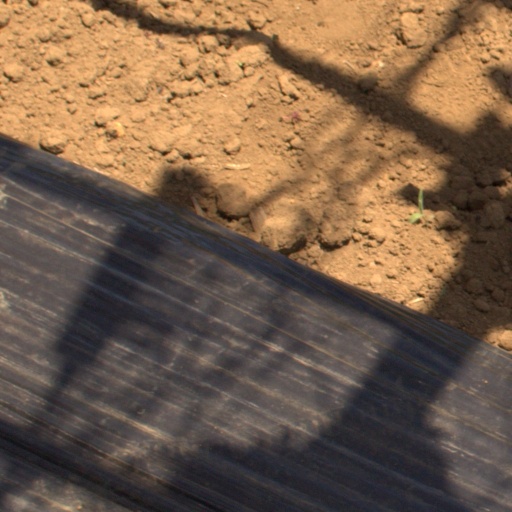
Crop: Jerusalem artichoke